George G. Harrap and Co.

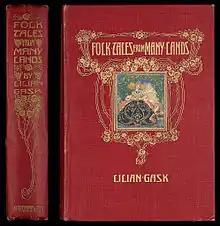
Book cover "Folk tales from many lands" by Lilian Gask, published 1910 by Harrap&Co

George G. Harrap, Ltd (officially: George G. Harrap and Company Limited, London, Bombay) was a publisher of speciality books, many of them educational, such as the memoirs of Winston Churchill, or highly illustrated with line drawings, engravings or etchings, such as the much republished classic educational children's book "The Cave Boy of the Age of Stone" from at least 1901 into the 1980s.